Mirandola Biomedical District

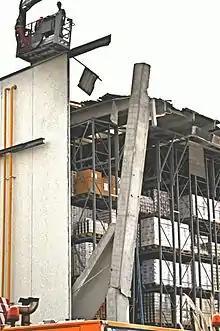
Industrial building in Mirandola damaged by the 2012 Emilia earthquake

In May 2012, a series of earthquakes devastated, along with other towns in Emilia, the northern area of the province of Modena, especially Mirandola and the neighbouring municipalities. The biomedical district suffered very serious damage from 20 May onwards, aggravated by the devastating tremor of magnitude 5.8 on 29 May, whose epicentre was just 2 km from the industrial area of San Giacomo Roncole and caused the death of four people crushed by the rubble of the Aries and BBG companies.